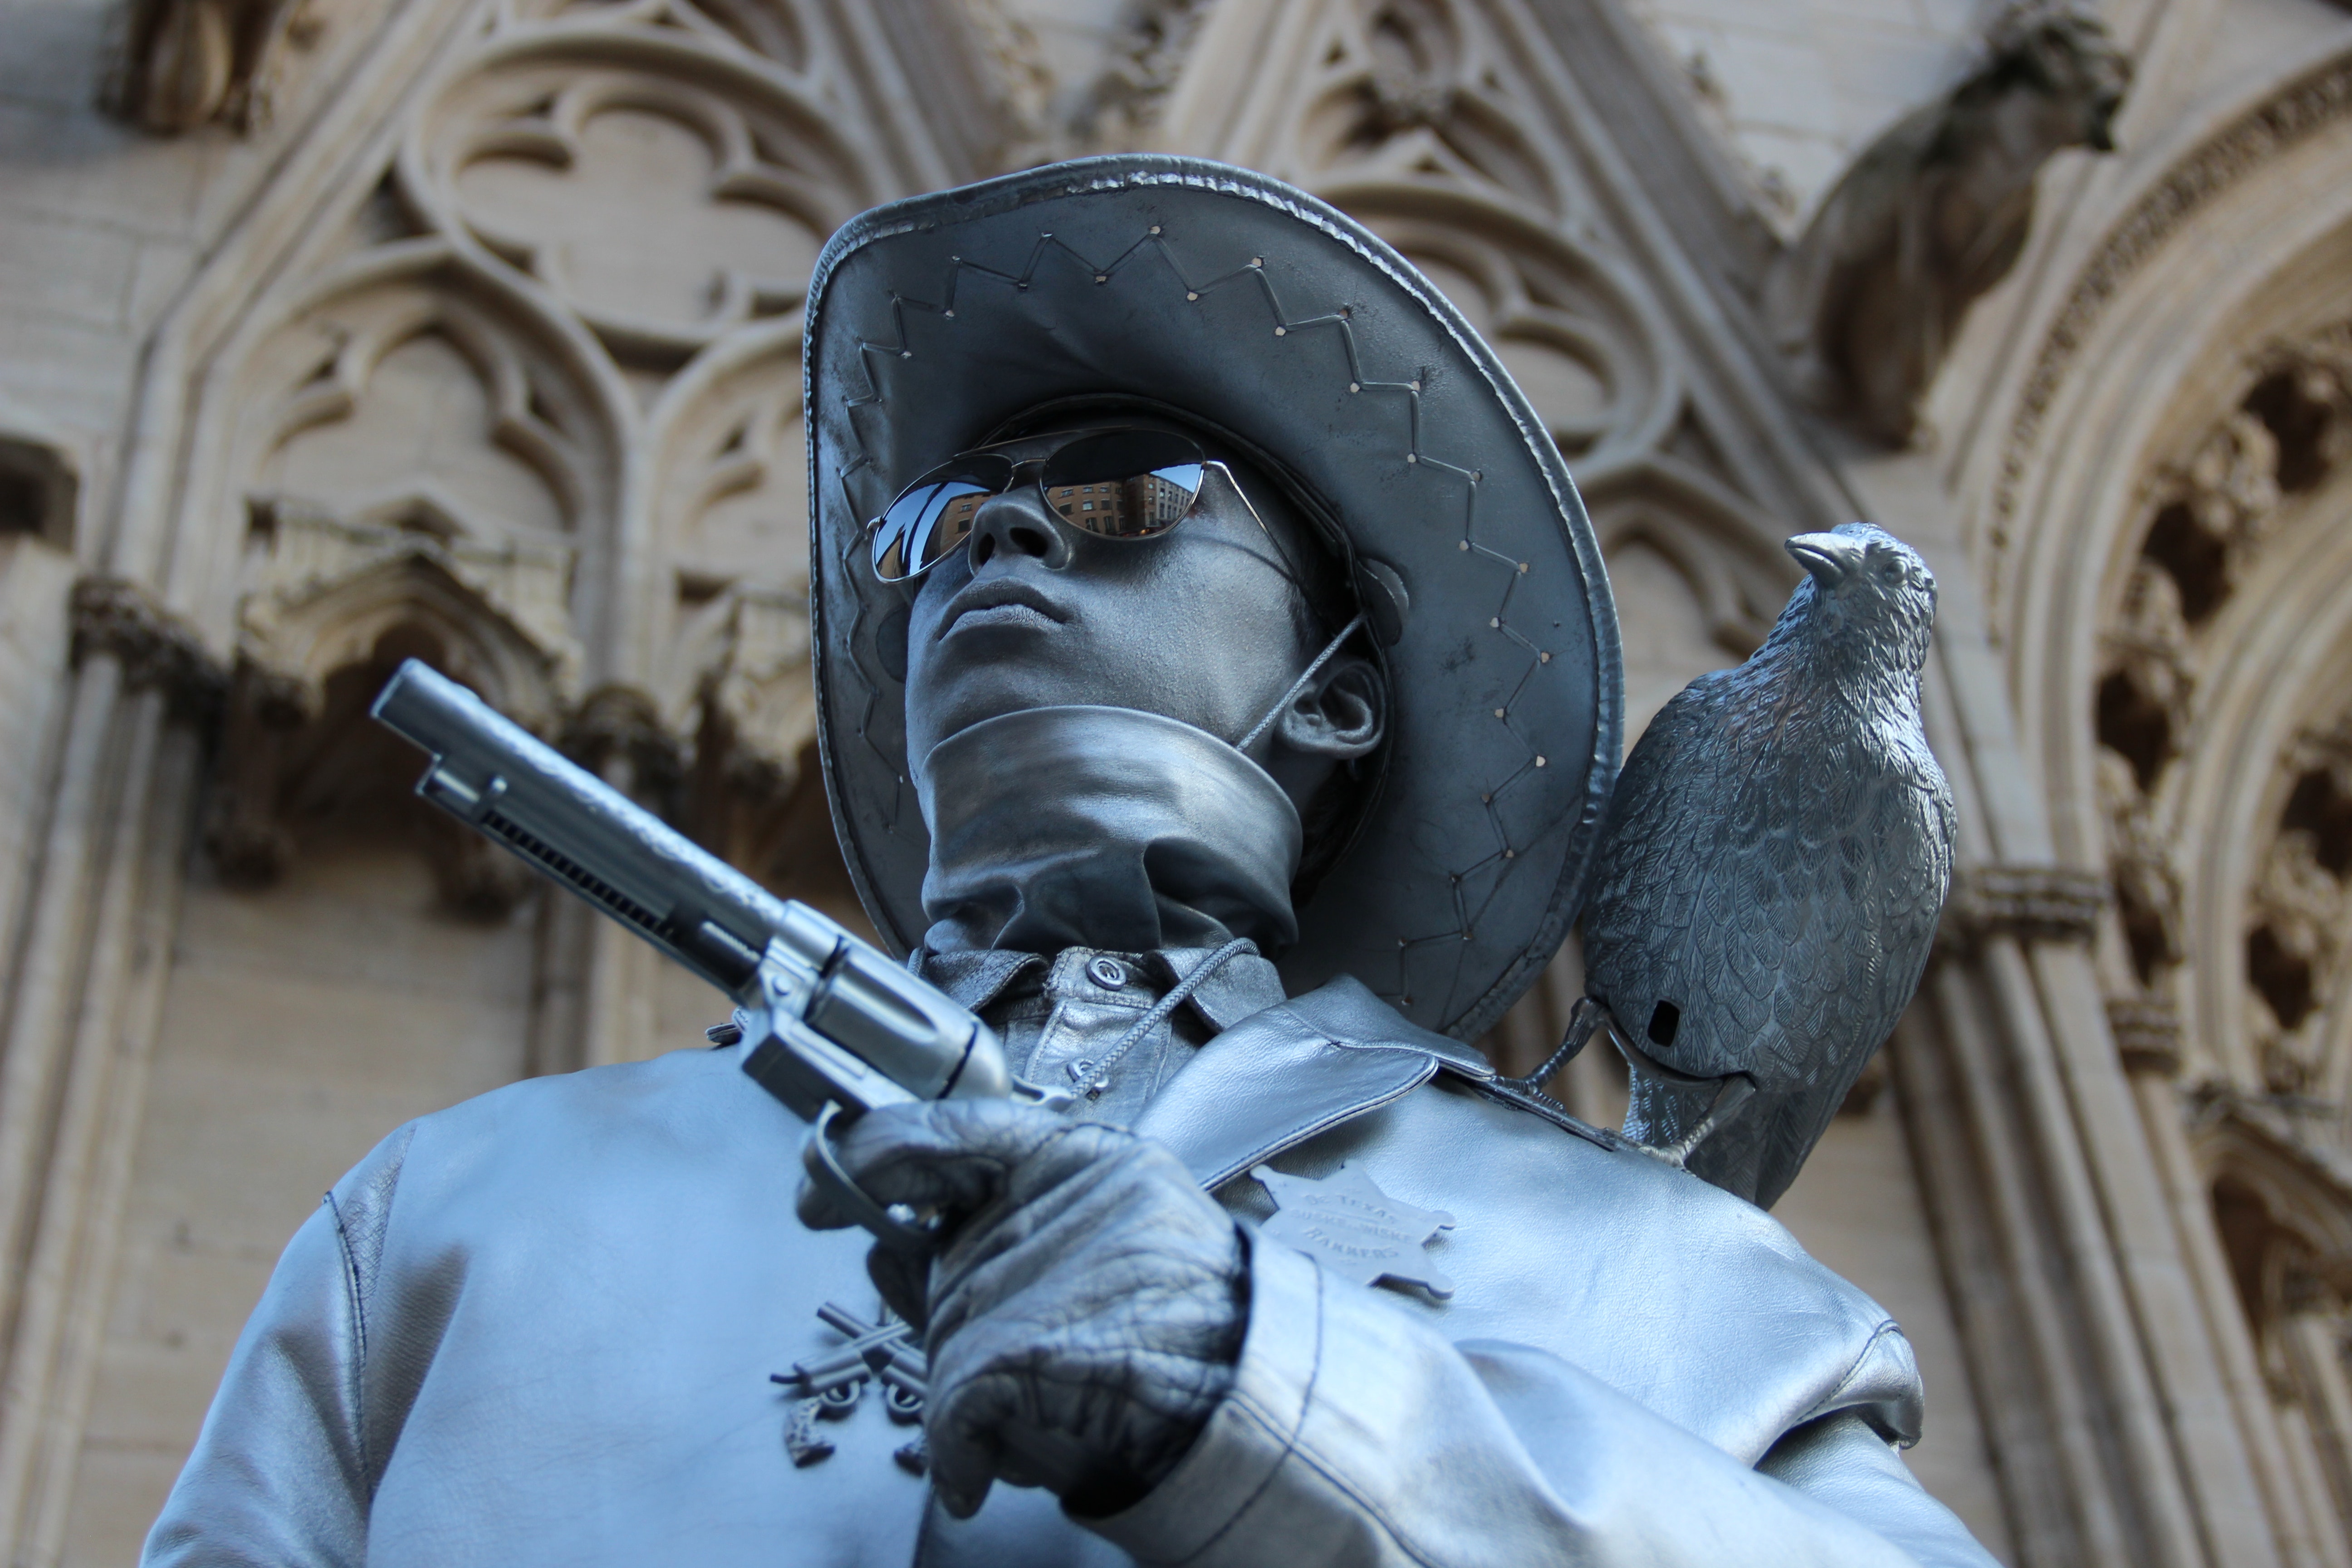
sculpture, statue, art, architecture